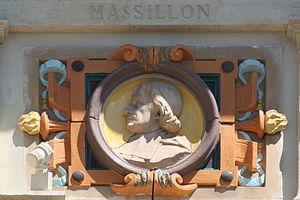
Médaillon de Jean-Baptiste Massillon sculpté par Victorien Bastet situé sur la façade de l'aile ""bibliothèque"" du musée d'art de Toulon."